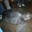
Label: turtle